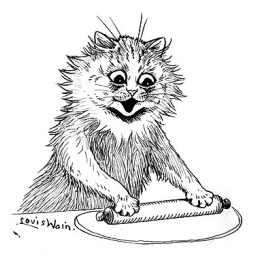
&amp;quot;Mousepie&amp;quot; - a darling black and white sketch by Louis Wain